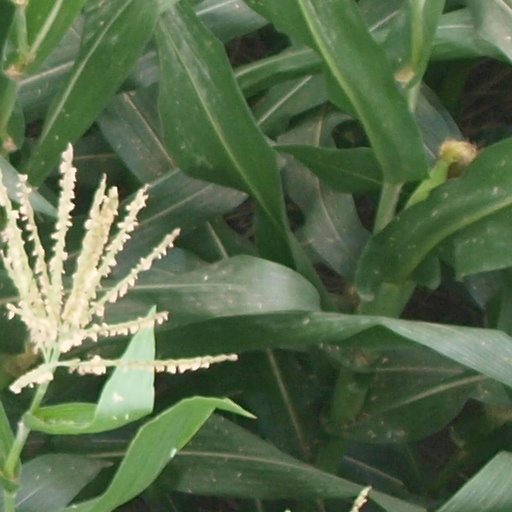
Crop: maize; corn